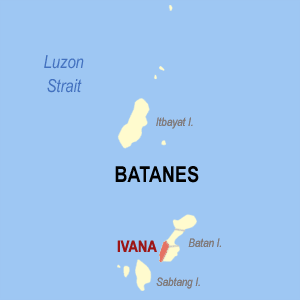
Ivana est une municipalité de la province de Batanes, aux Philippines.